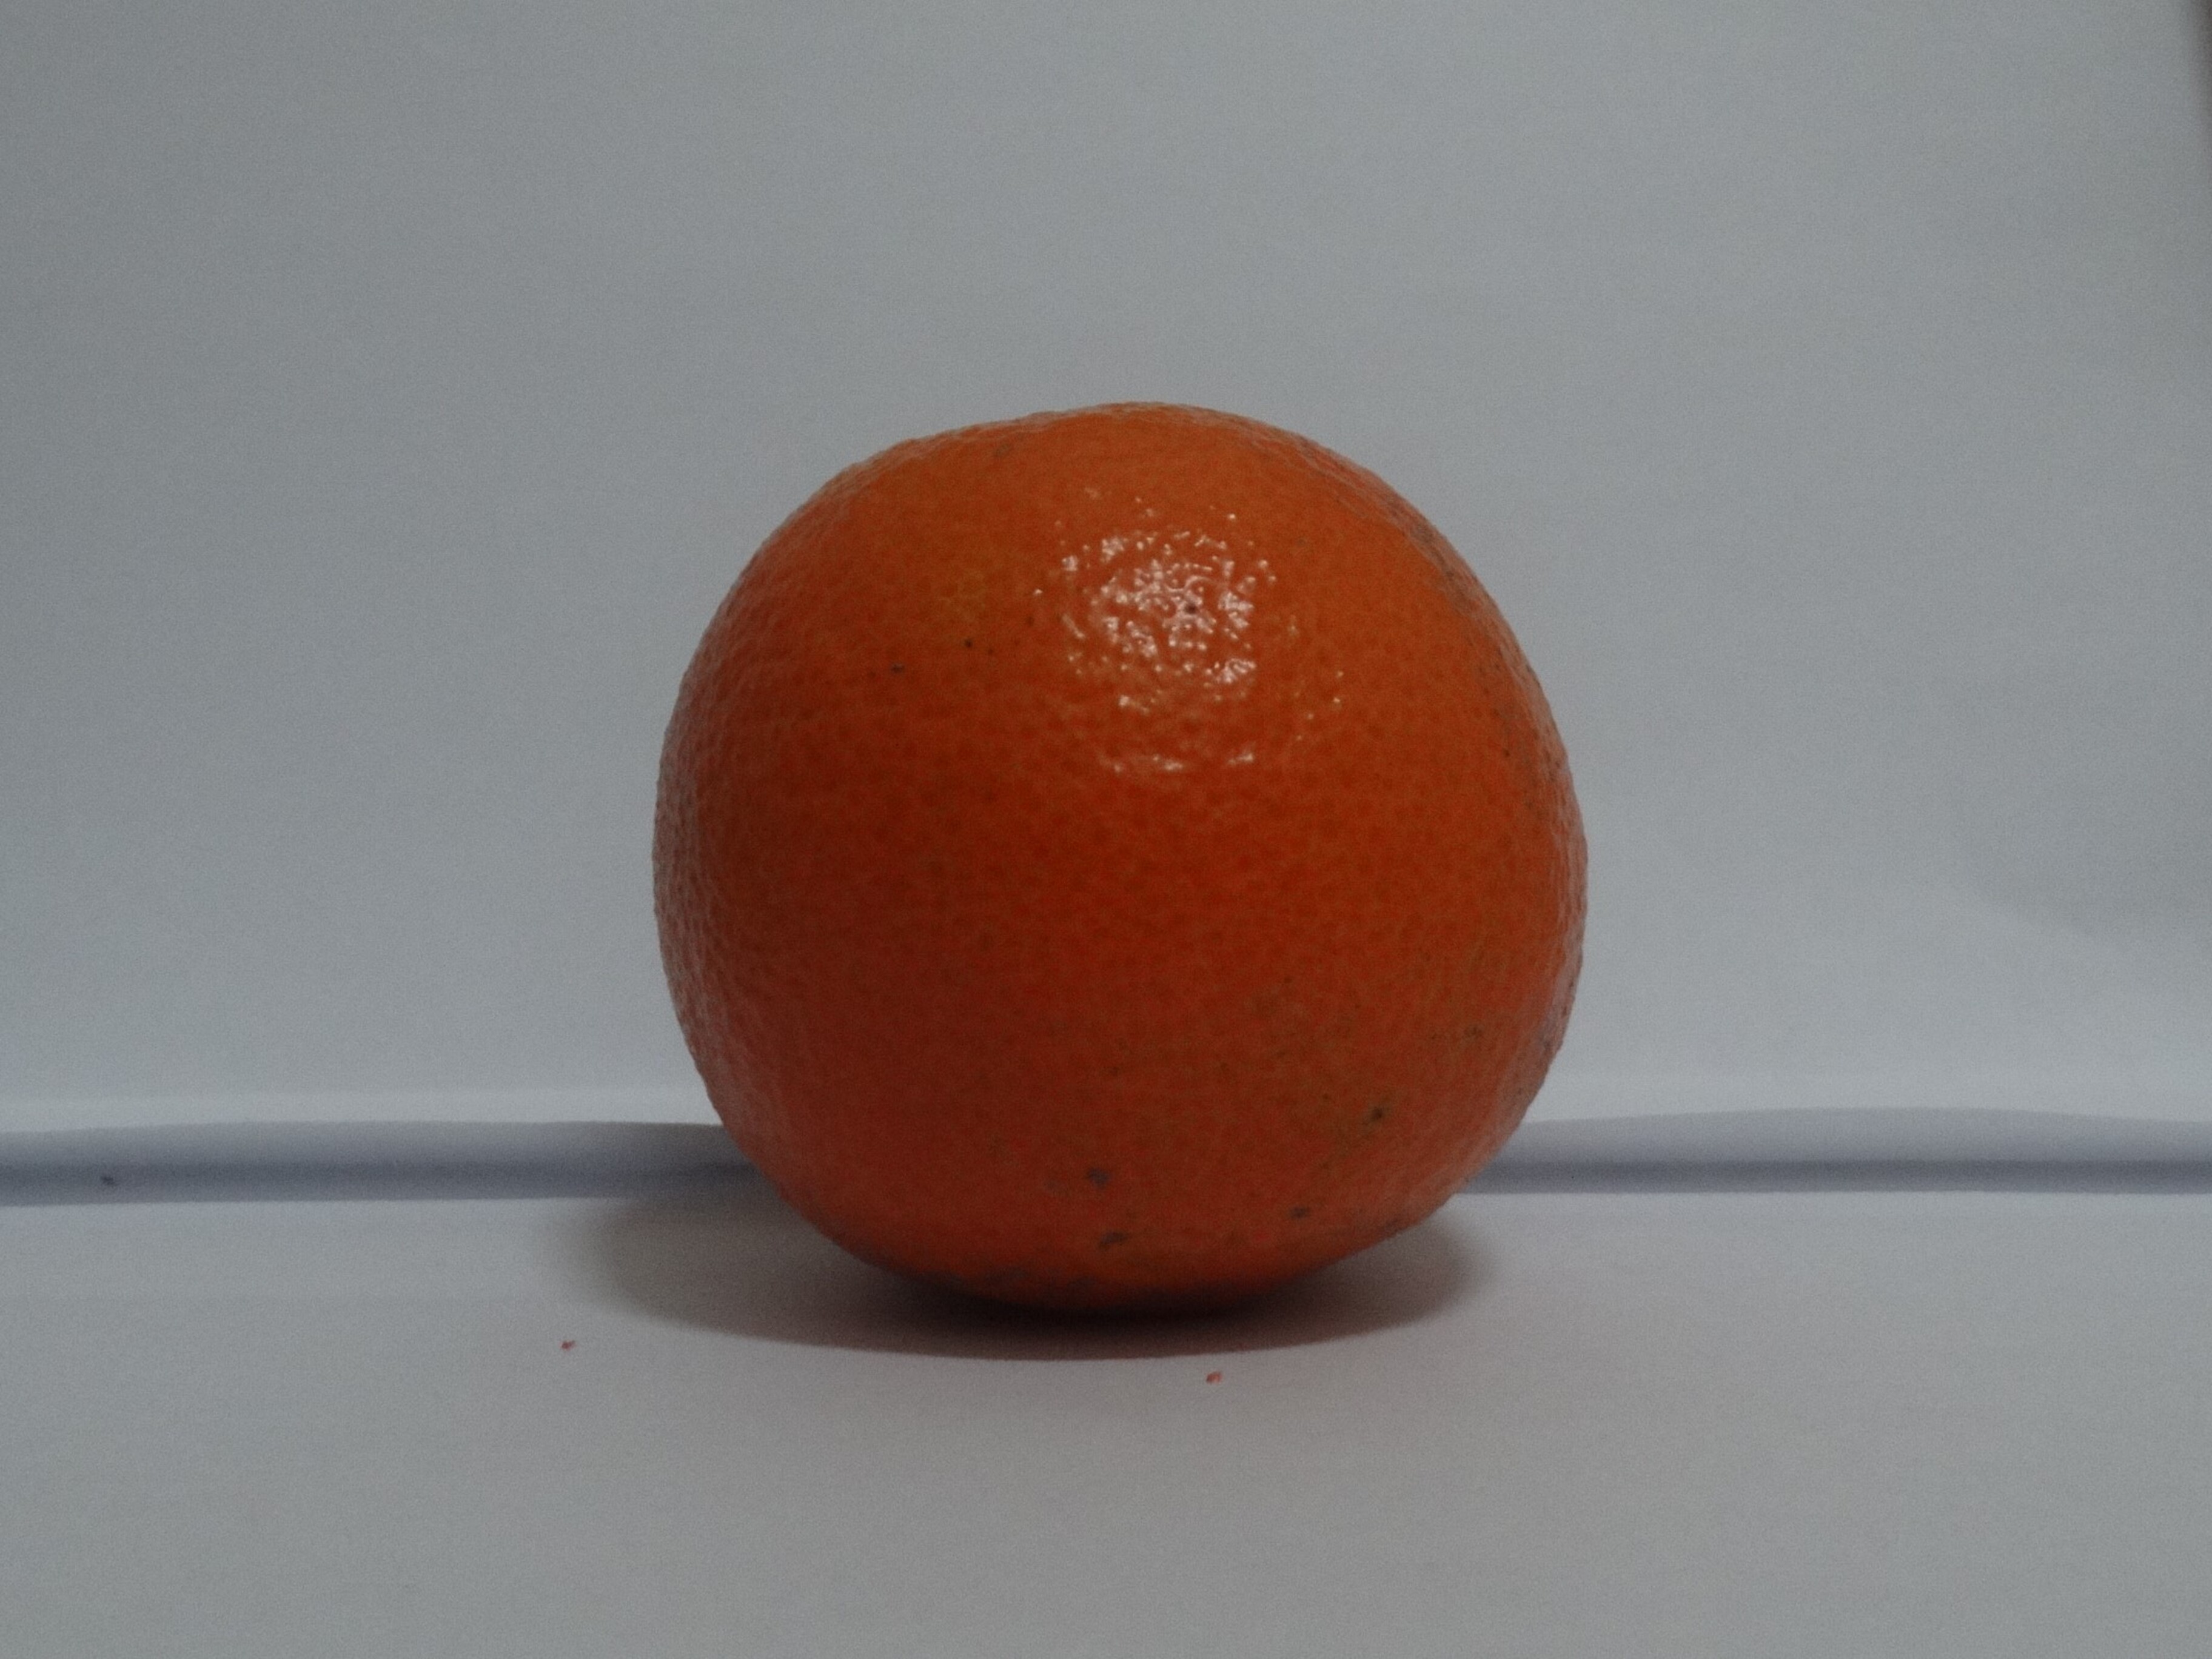
Citrus fruit variety: tankan